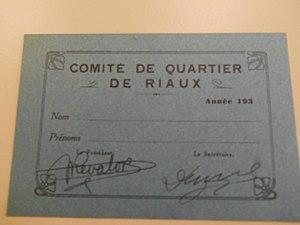
carte membre ciq
Les Riaux est un quartier du 16ᵉ arrondissement de Marseille situé dans le VIIIᵉ secteur dans la partie nord de la ville. Il est parfois considéré comme l'un des quartiers de L'Estaque, comme l'Estaque Plage, l'Estaque Gare et les Hauts de l'Estaque. Le secteur des Riaux est en limite du terroir Marseillais, juste avant le Rove. Ce secteur est doté d'un fort patrimoine industriel mais également d'un fort patrimoine culturel, en effet, sa position entre bord de mer et colline fit aussi le bonheur des peintres les plus illustres. Ainsi beaucoup de personnes l'appellent Estaque Riaux, alors que « Les Riaux » est un quartier administratif de Marseille, tout comme les trois autres quartiers du 16ᵉ, St André, St Henri et l'Estaque.